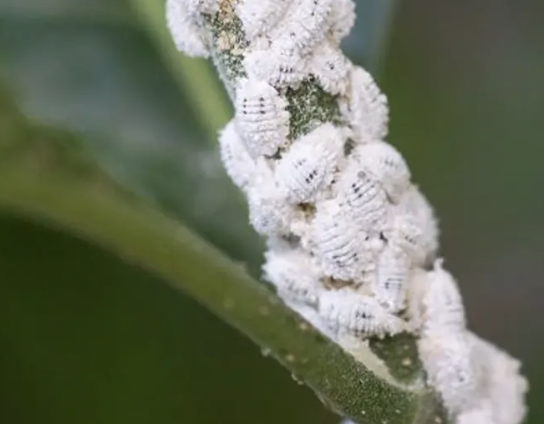
Label: mealybug_infestation